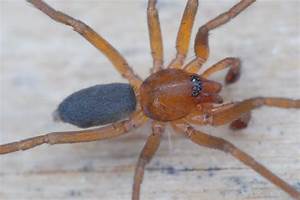
Label: spider